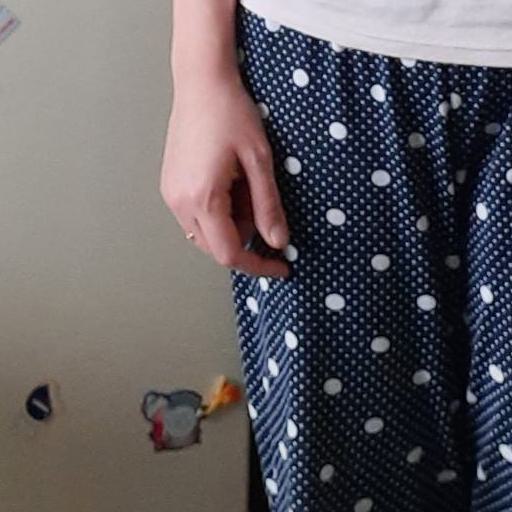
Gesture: no_gesture